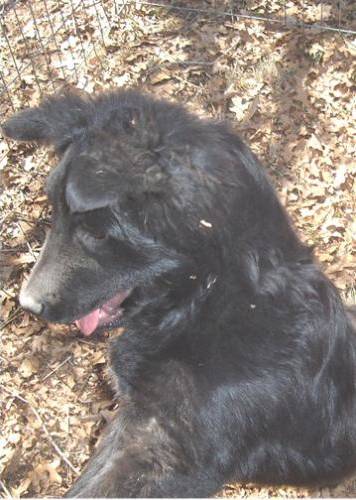
Label: dog